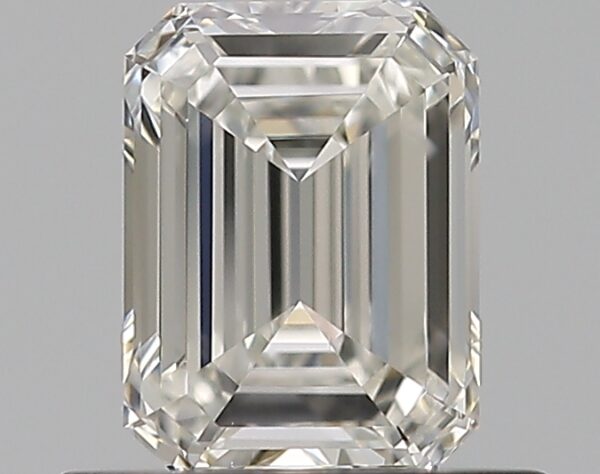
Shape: emerald
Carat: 0.59
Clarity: VS1
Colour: G
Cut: EX
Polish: EX
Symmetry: VG
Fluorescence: M
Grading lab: GIA
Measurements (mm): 5.75 x 4.25 x 2.5